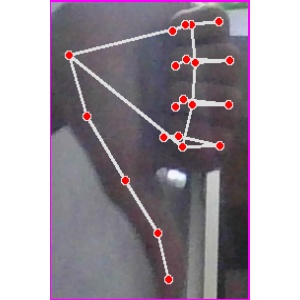
अक्षर: फ